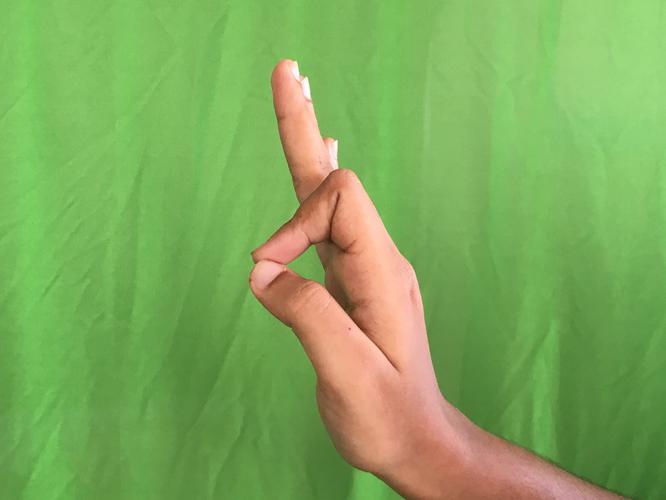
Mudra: Aralam
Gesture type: single_hand